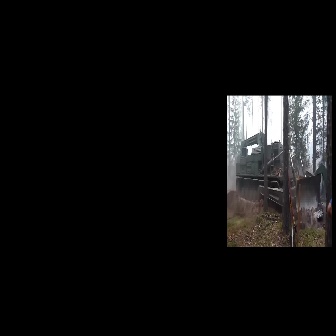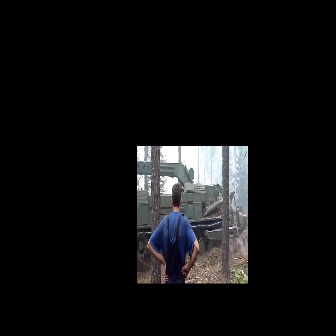
  Please identify the target specified by the bounding box [235,129,332,226] in the first image and locate it in the second image. Return the coordinates in [x_min,y_min,x_max,y_max] format.
Answer: [137,160,247,270]